George Clausen

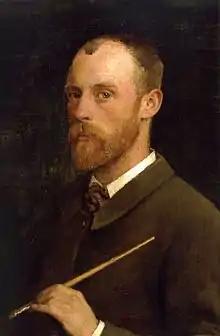
George Clausen, Self portrait

Sir George Clausen (18 April 1852 – 22 November 1944) was a British artist working in oil and watercolour, etching, mezzotint, drypoint and occasionally lithographs. He was knighted in 1927.